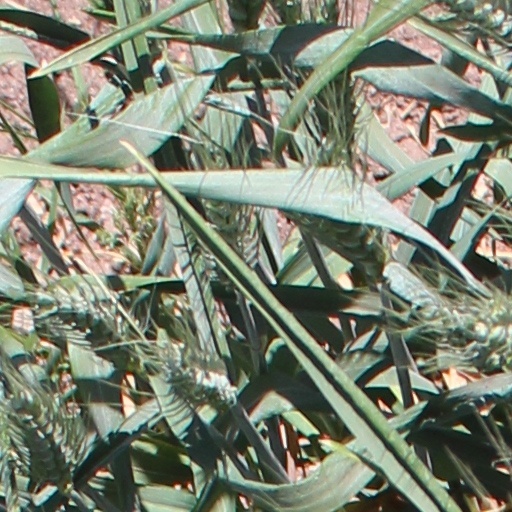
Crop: wheat